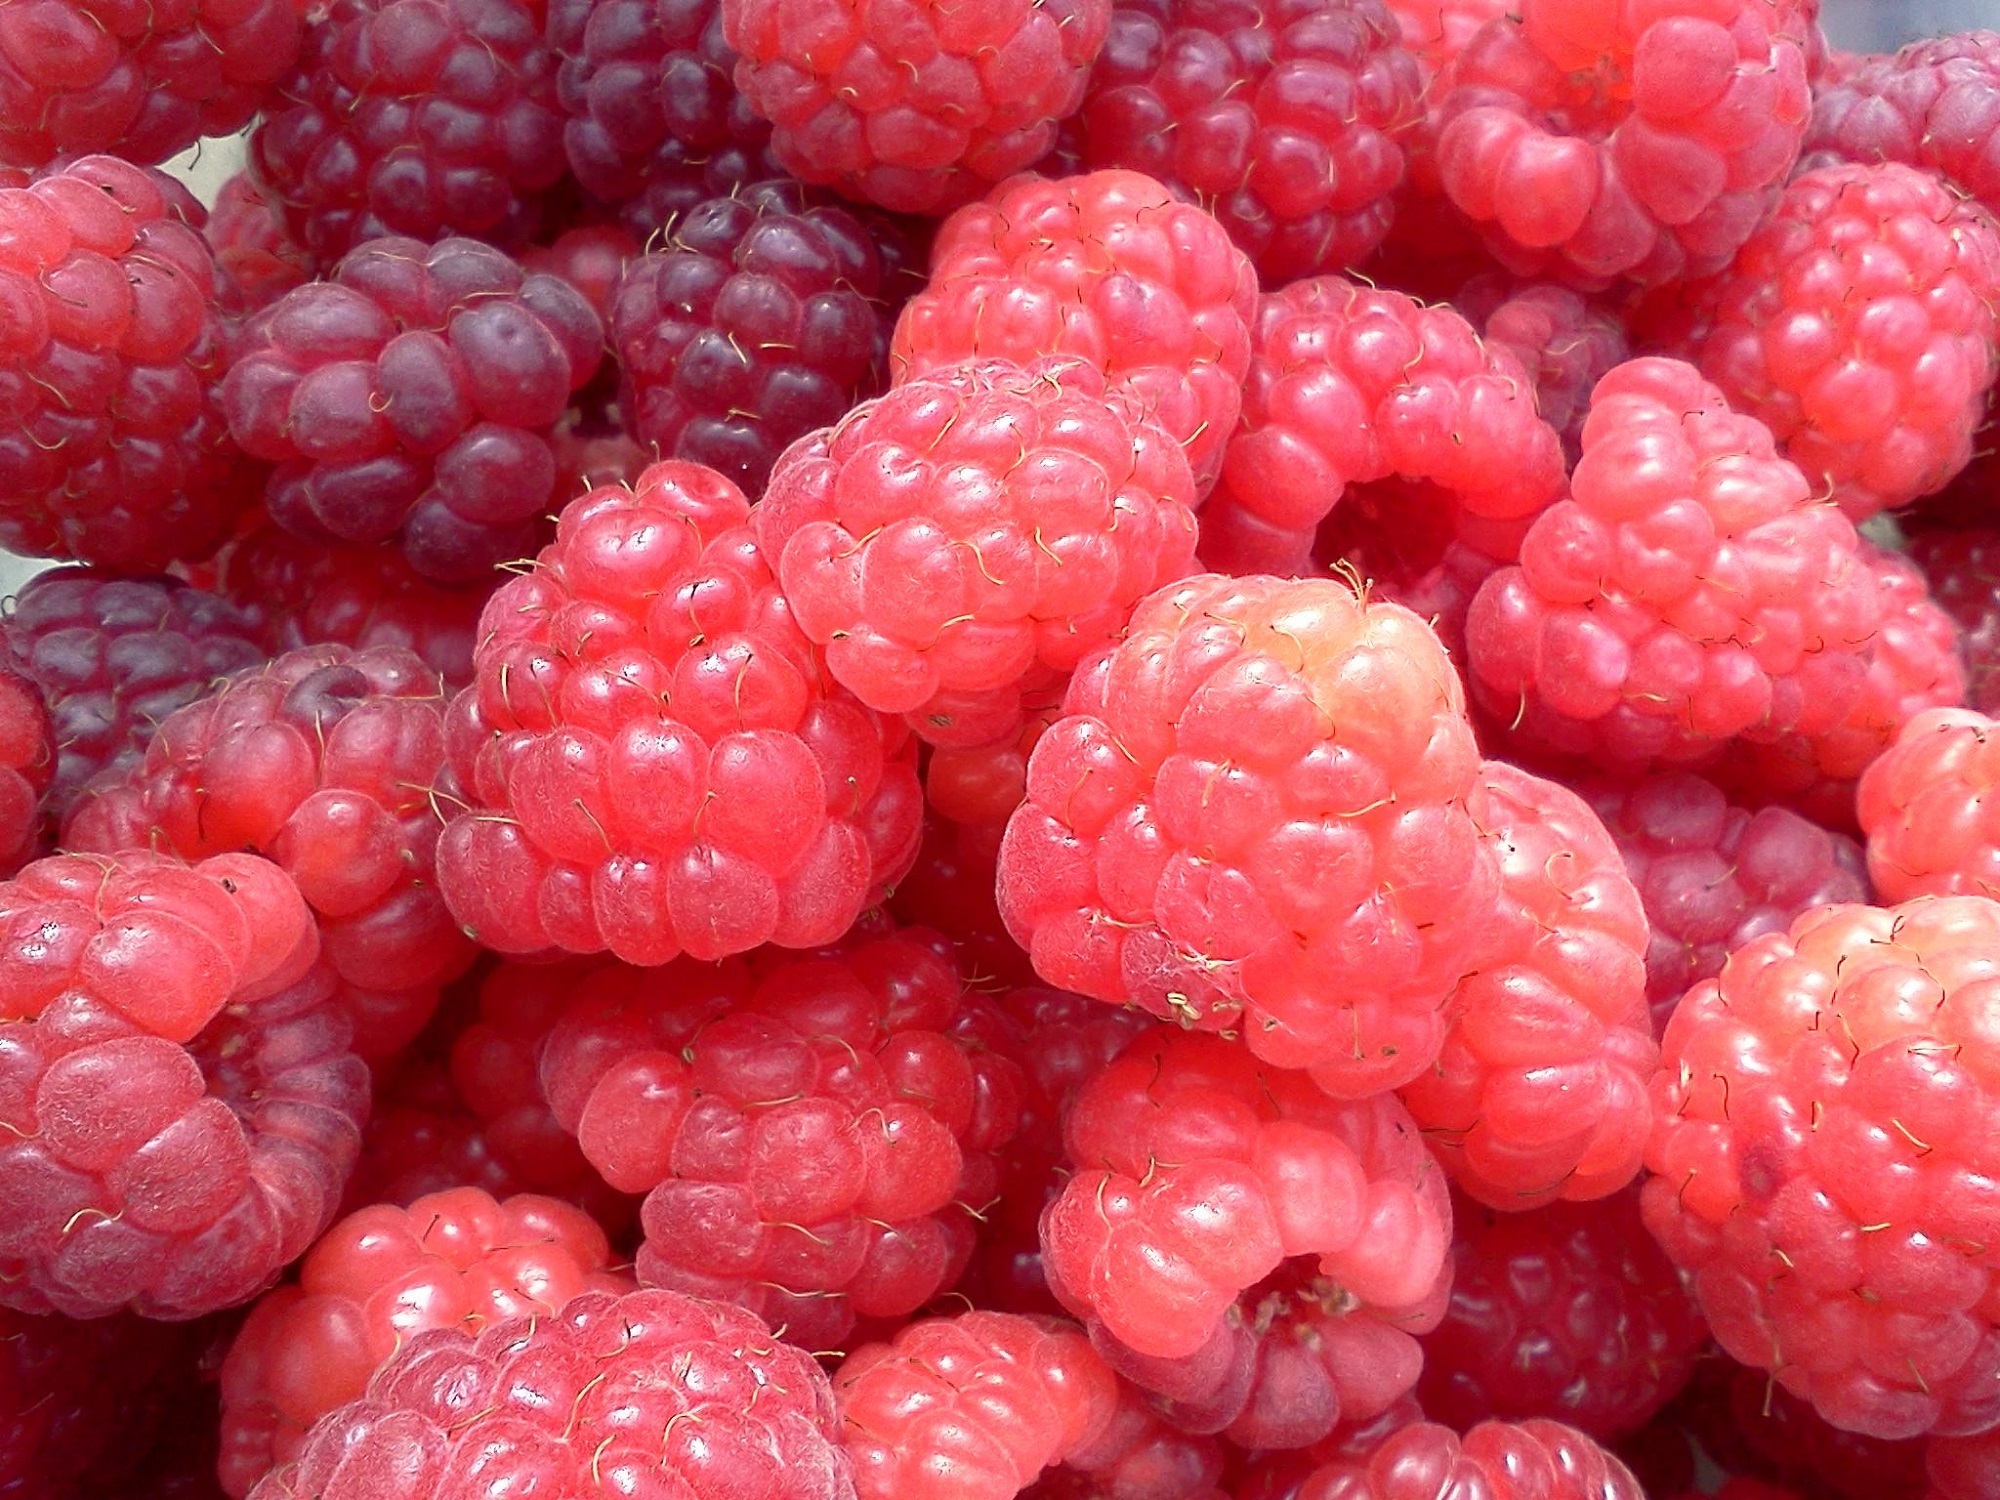
nature, plant, raspberry, fruit, berry, sweet, flower, summer, ripe, food, red, ingredient, produce, fresh, healthy, blackberry, nutrition, shrub, raspberries, tasty, raw, diet, flowering plant, land plant, frutti di bosco, zante currant, boysenberry, loganberry, tayberry